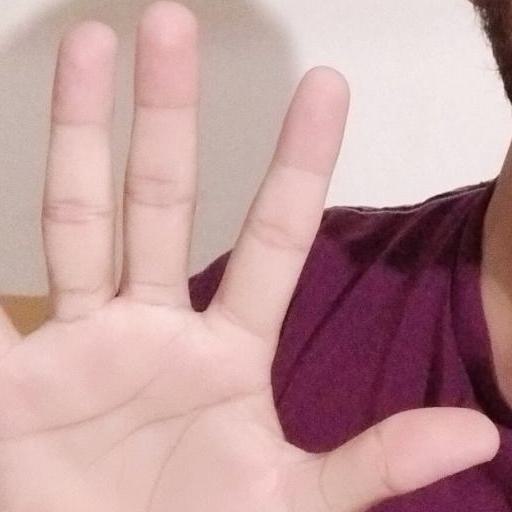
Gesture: palm